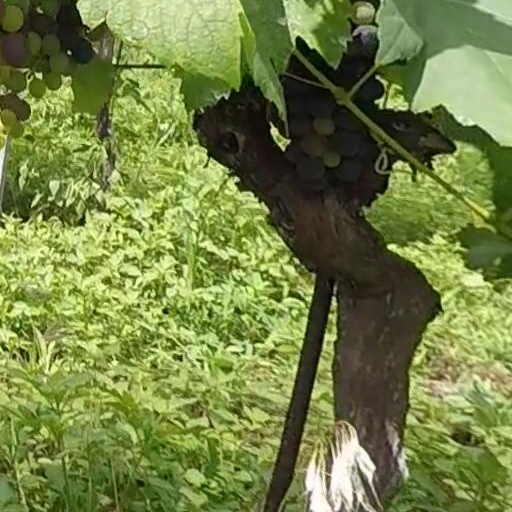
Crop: grape